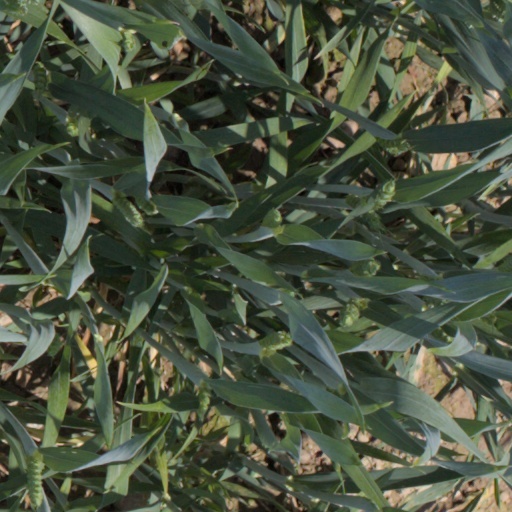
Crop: wheat